A Broken Doll

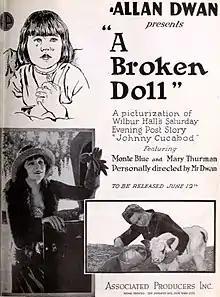

A Broken Doll is a 1921 American silent drama film directed by Allan Dwan and starring Monte Blue, Mary Thurman and Mary Jane Irving.